Giovanni Andrea de Ferrari

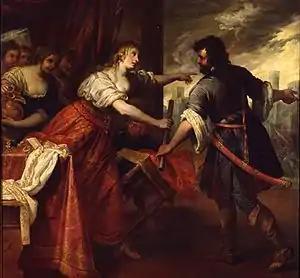
"Semiramis Receiving Word of the Revolt of Babylon"

He collaborated on some projects with Giovanni Andrea Ansaldo. Among his pupils were Giovanni Bernardo Carbone, Sebastiano Cervetto, Giovanni Andrea Podestà, Valerio Castello, Giovanni Battista Merano, Giovanni Battista Croce and possibly Giovanni Benedetto Castiglione.